Estadio Centenario (Armenia, Colombia)

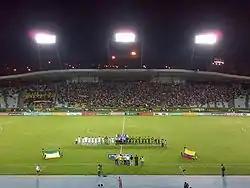

The Estadio Centenario is a multi-purpose stadium built in 1988 in Armenia, Colombia. It is currently used mainly for football matches and is the home stadium of Deportes Quindío. The capacity is 23,500.